Roger Wilson (Indian Army officer)

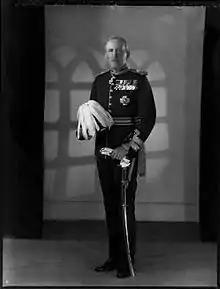
Gen. Sir Roger Wilson

General Sir Roger Cochrane Wilson (26 December 1882 – 5 February 1966) was a senior British Indian Army officer who went on to be Military Secretary to the India Office.